Erik Hazelhoff Roelfzema

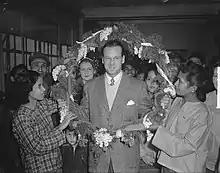
Erik Hazelhoff Roelfzema being greeted by Moluccan women on his return to the Netherlands at Schiphol, 1951. Under his right hand is his son, Erik, and over his right shoulder stands a smiling Midge.

In early 1945, with France and parts of the Netherlands liberated, Roelfzema was appointed adjudant (assistant) to Queen Wilhelmina. To his surprise and delight, Peter Tazelaar had been selected as well. The two accompanied her back to the Netherlands when she returned 13 March 1945, after a five-year exile in London. The Queen landed in Antwerp, Belgium, and traveled west by car to Maldegem, where she turned north to enter the Netherlands at Eede. The Queen chose Eede as the point to enter her country because the village and surrounding area had been severely damaged by the war, resulting in many victims. The arrival of the Queen symbolized the end of years of oppression and loss of freedom and the beginning of a period of peace and prosperity. She stepped out of her armored carriage and walked firmly over the border, which was marked for the occasion. Years later, she recalled the border crossing in her memoirs as "One of the greatest events of my life". He flew the Queen home on the liberation of the Netherlands in May of that year. Shortly afterwards Roelfzema attended the two future Dutch monarchs, Princess Juliana and her daughter Princess Beatrix, on the aeroplane which brought them back to the Netherlands on the Gilze en Rijen flight of 2 May 1945. He helped Beatrix take her first few steps on liberated Dutch soil.